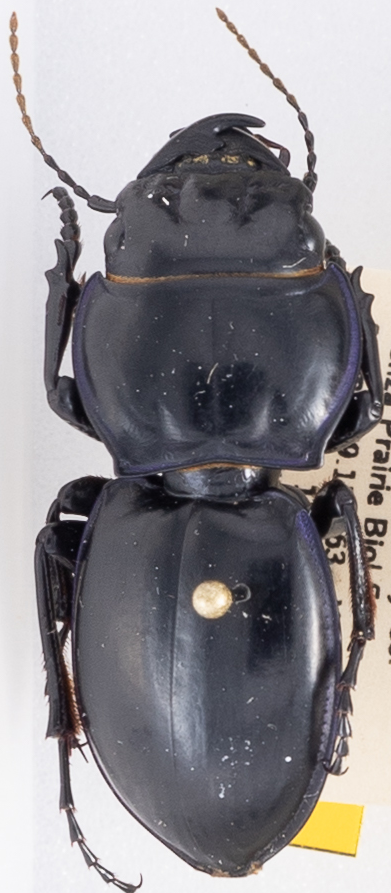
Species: Pasimachus californicus
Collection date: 2019-07-15
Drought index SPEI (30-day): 1.69
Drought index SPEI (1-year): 2.01
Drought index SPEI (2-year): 0.728